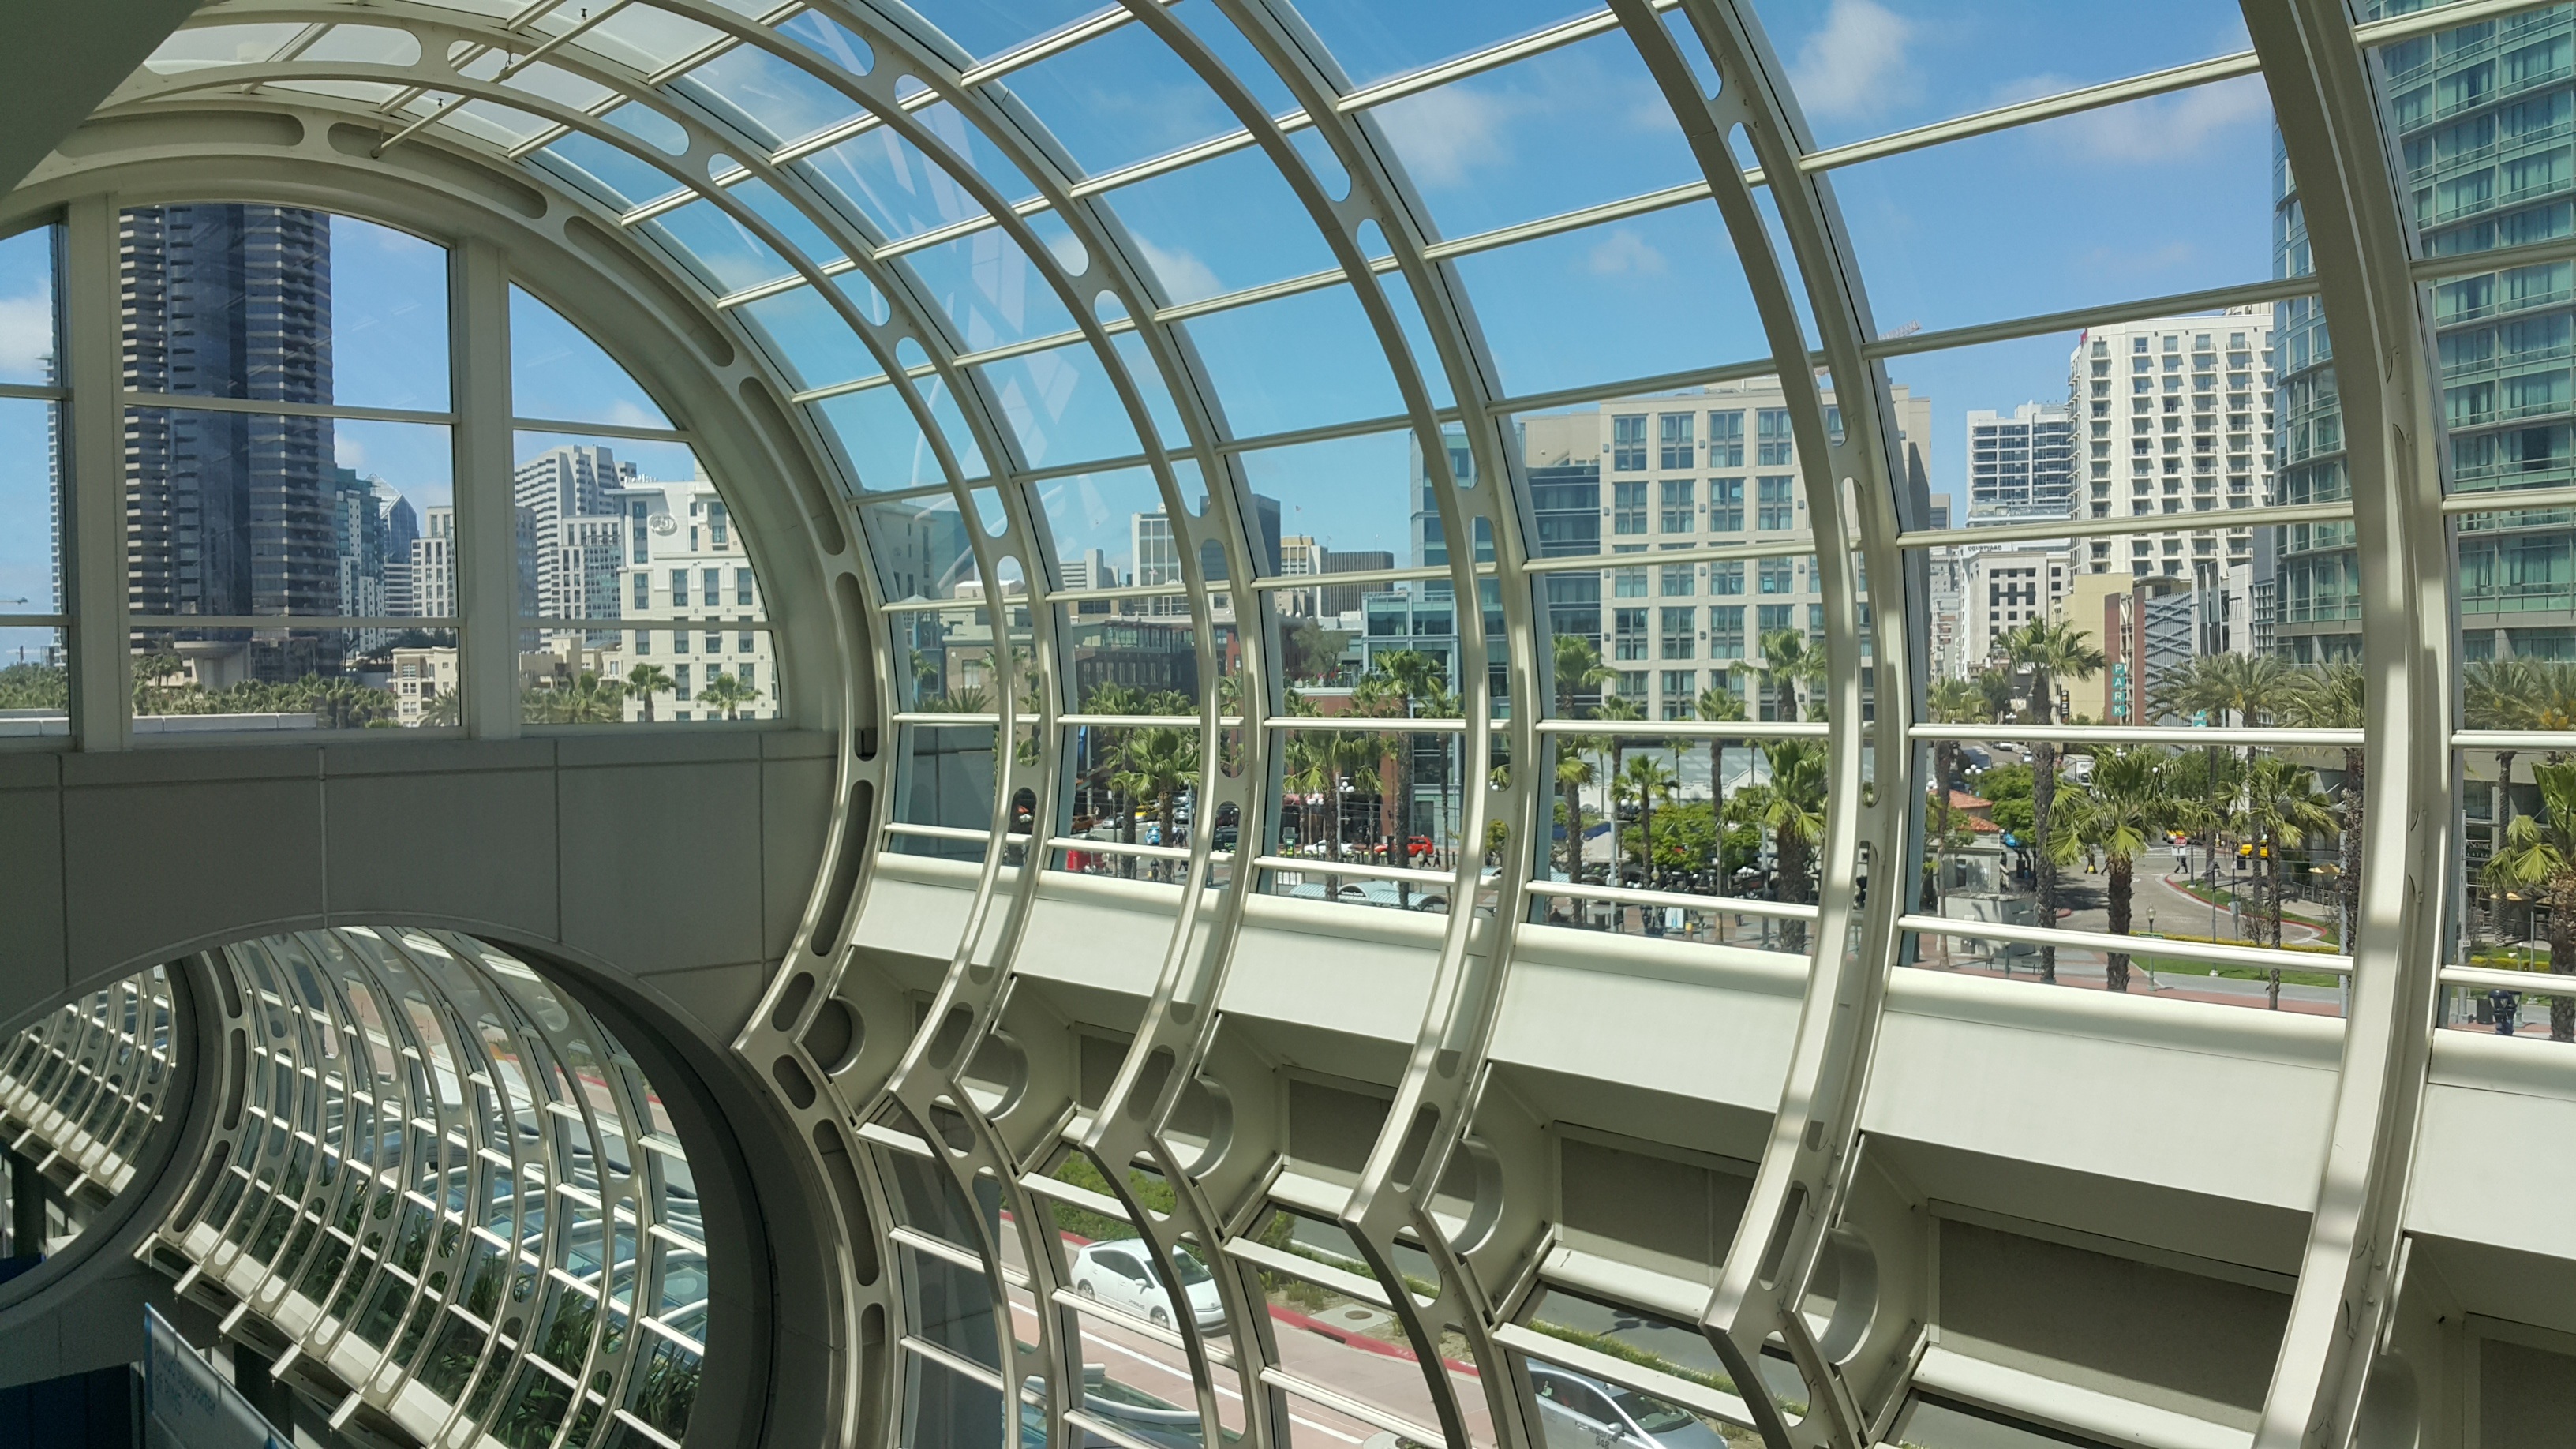
architecture, window, building, downtown, transport, facade, greenhouse, public transport, tourist attraction, convention center, san diego, harbor dr, gaslamp quarter